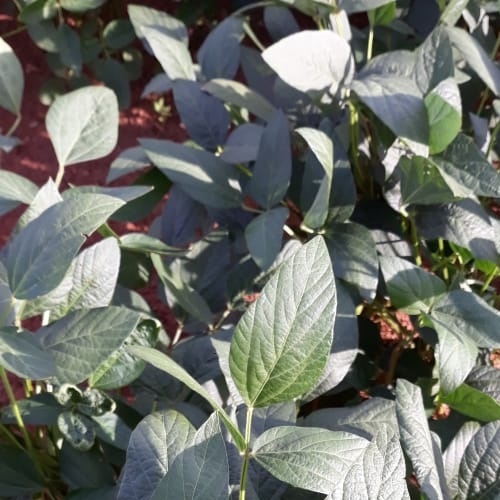
Label: Healthy